Typhoon Megi (2010)

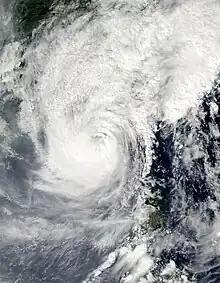
Typhoon Megi approaching China on October 22

China began preparing for Super Typhoon Megi on October 17 by issuing an orange alert to local authorities and advising all vessels to return to port. Evacuation of coastal residents began on October 18 as authorities issued disaster warnings and urgent advice to local officials in Hainan, Guangxi, Guangdong and Fujian provinces to prepare for relief operations. The government ordered all fishing vessels to return to port by midnight on October 19 as Typhoon Megi entered the South China Sea. The following day, China railways suspended all trains in and out of Hainan in preparation for Typhoon Megi. Equipment used in relief operations from heavy rains the previous month were kept in preparation for Typhoon Megi. As the typhoon approached, over 150,000 residents from coastal areas of Fujian province were evacuated and tens of thousands of fishing vessels were ordered to seek shelter in port. Warnings were also issued to prepare for storm surges when the typhoon arrives. Rail services to and from Hainan Island were resumed while tonnes of food and other supplies were brought in for disaster relief.